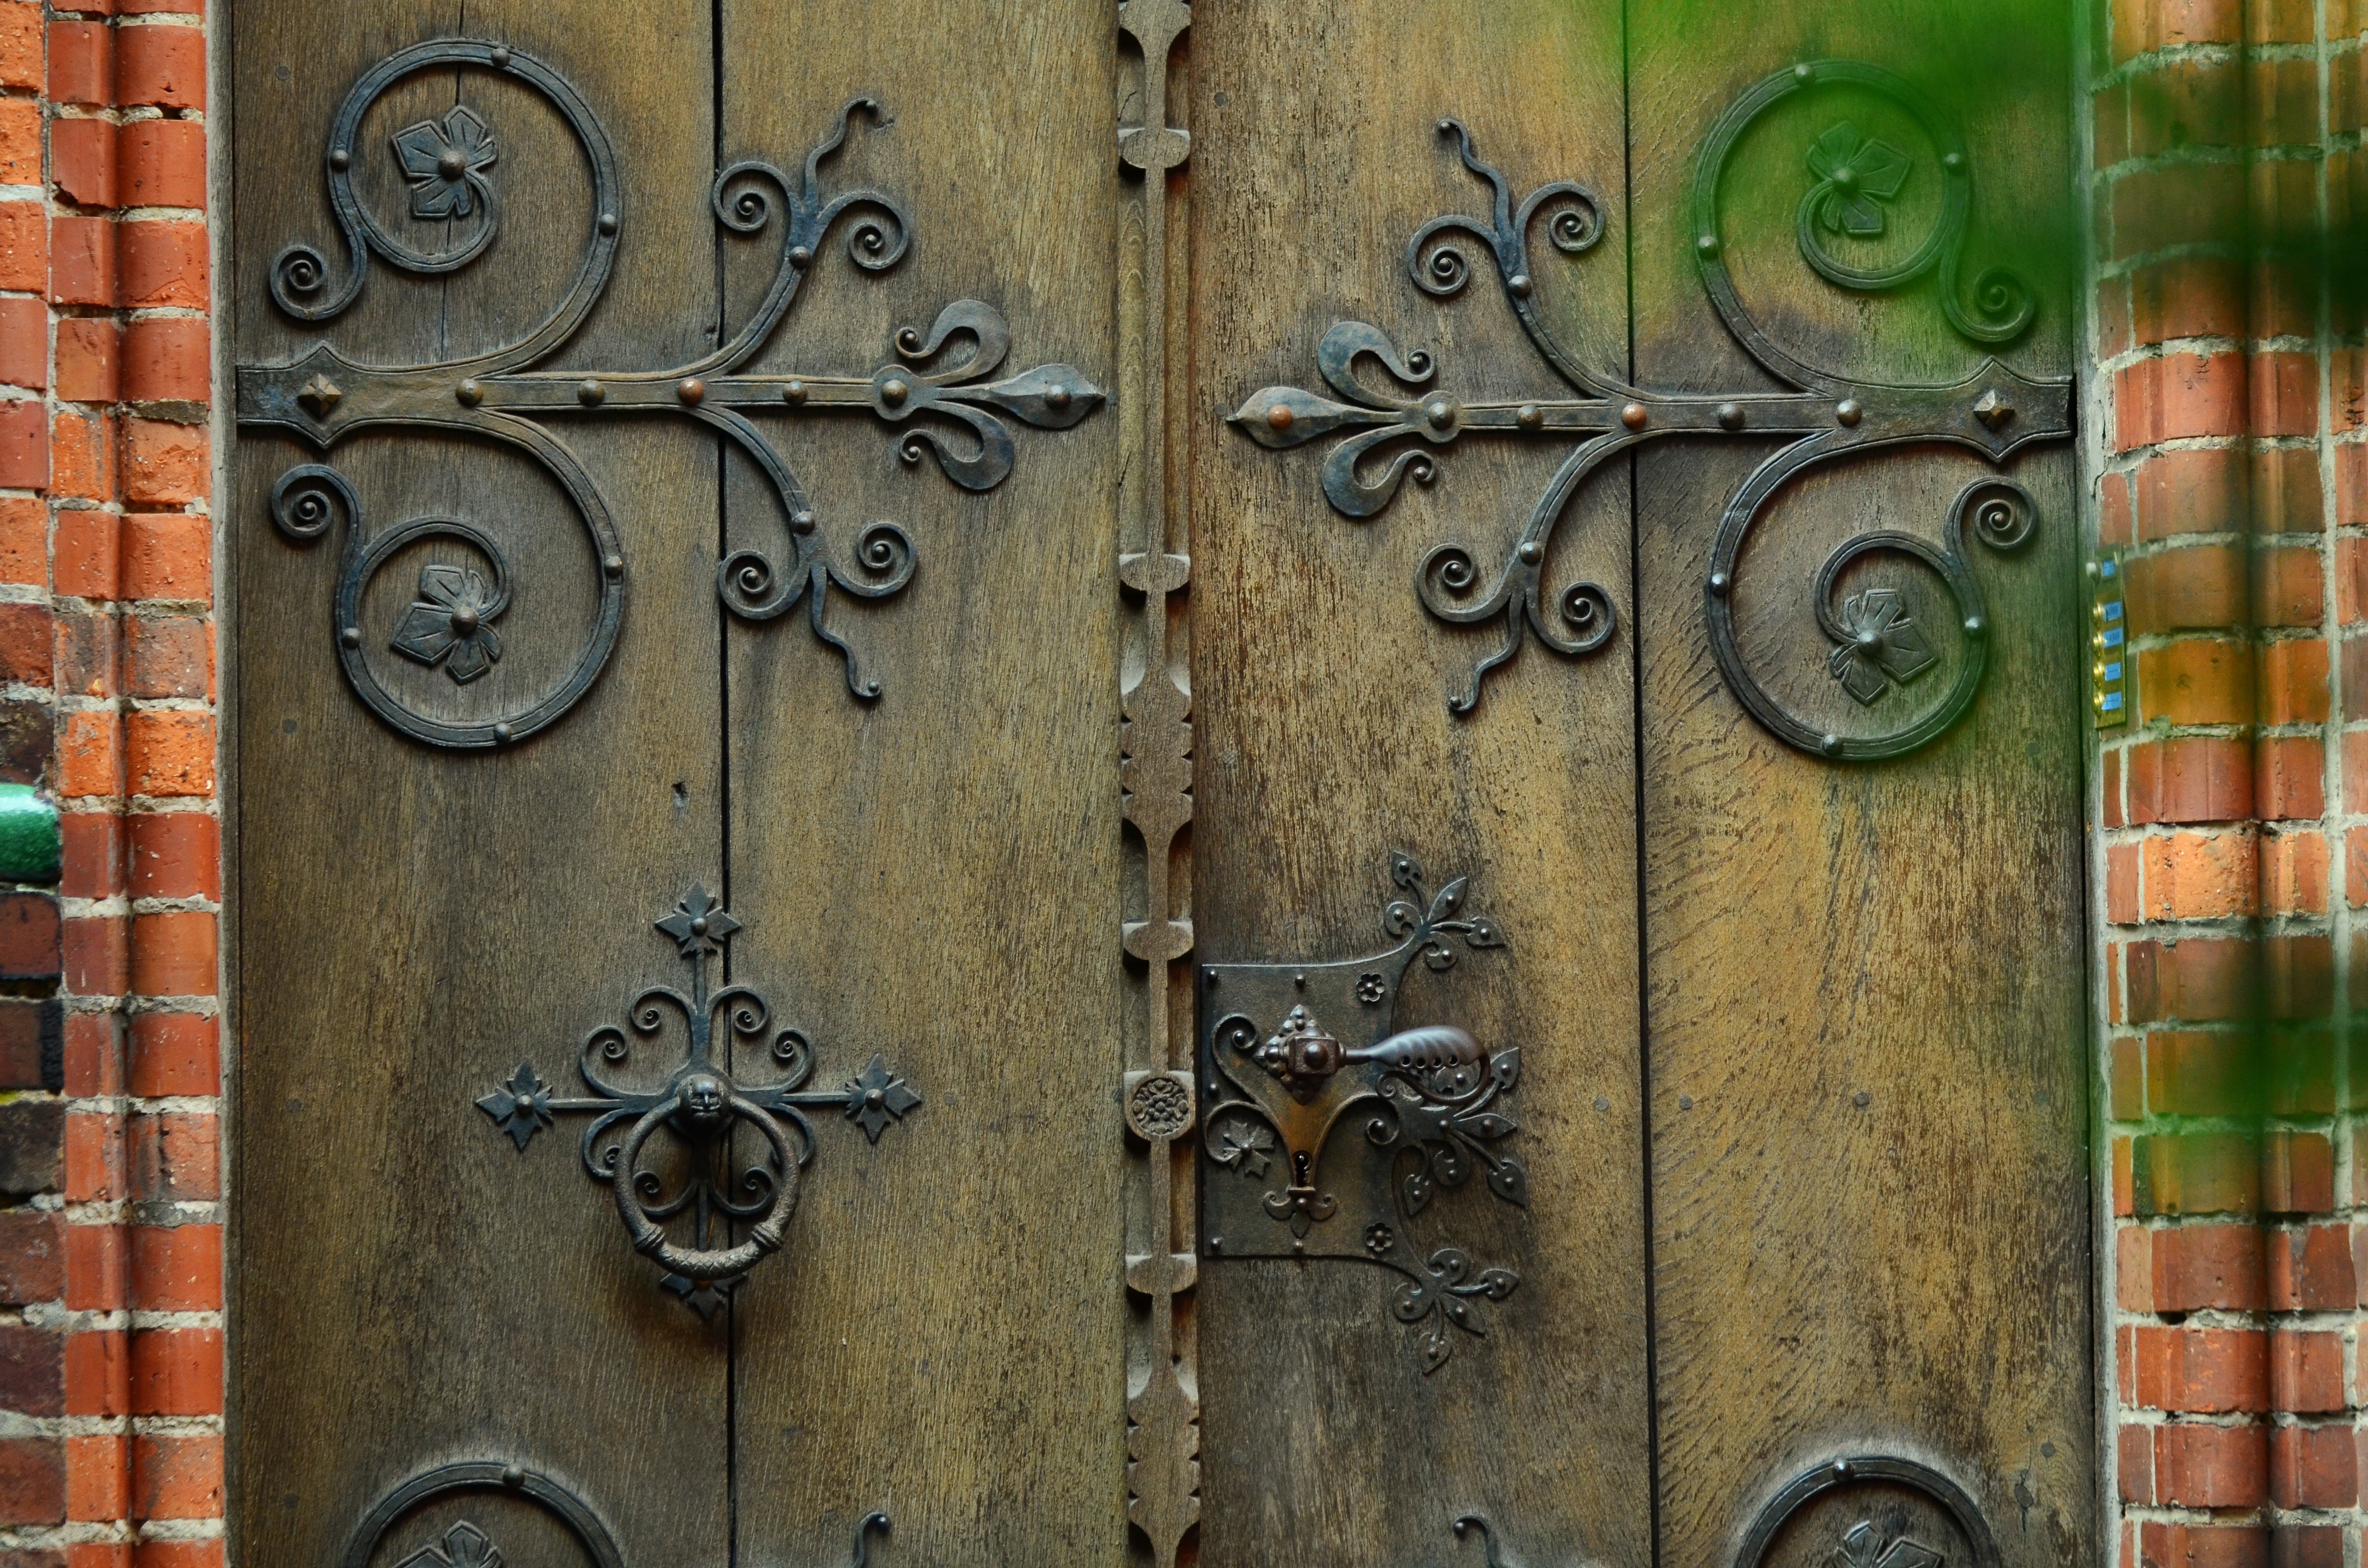
wood, window, number, old, wall, color, gate, door, goal, front door, art, closed, iron, carving, input, house entrance, old door, ornaments, ironwork